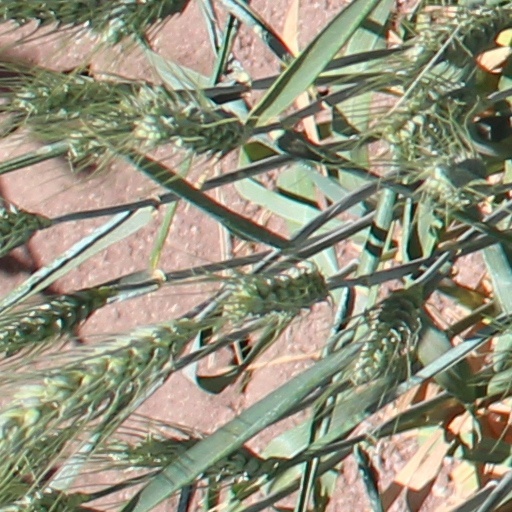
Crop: wheat